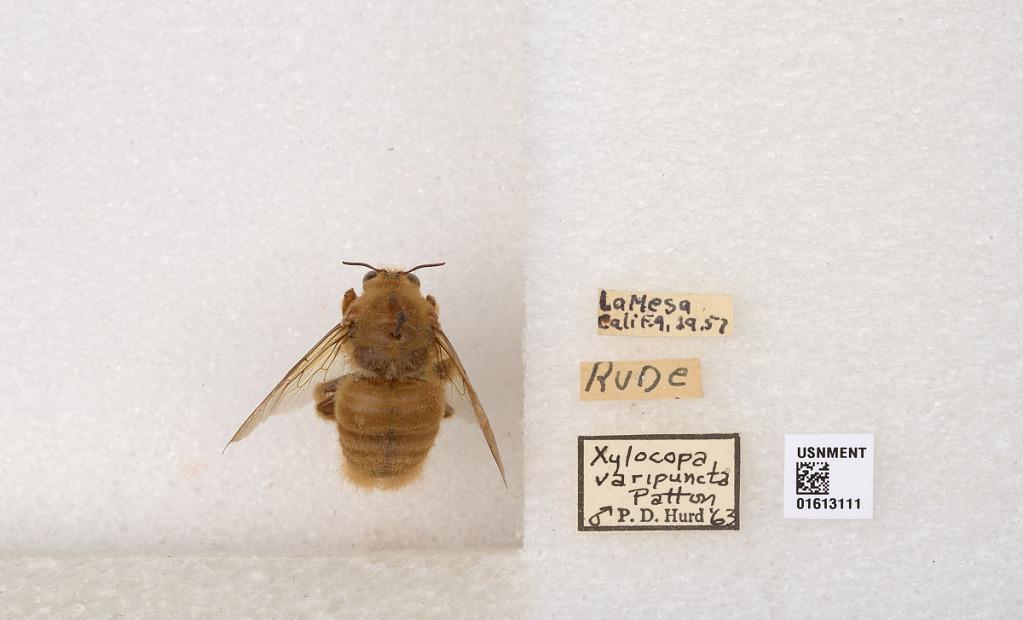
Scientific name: Xylocopa (Neoxylocopa) varipuncta Patton
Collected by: Rude
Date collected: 1957-9-29
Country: United States
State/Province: California
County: San Diego
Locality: La Mesa
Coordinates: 32.7678, -117.023
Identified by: Hurd, P. D.